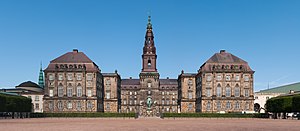
Christiansborg
Christiansborg
Christiansborg Slot, eller blot Christiansborg, på Slotsholmen i det centrale København er hjemsted for Danmarks parlament, Folketinget, for Højesteret og Statsministeriet. Desuden anvender Kongehuset fortsat flere dele af Christiansborg, herunder De Kongelige Repræsentationslokaler, Slotskirken og De Kongelige Stalde.